Familialism

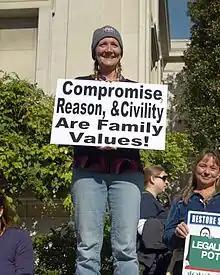
A woman at the Rally to Restore Sanity and/or Fear holding a sign that declares her ideas of family values

Population studies have found that in 2004 and 2008, liberal-voting ("blue") states have lower rates of divorce and teenage pregnancy than conservative-voting ("red") states. June Carbone, author of "Red Families vs. Blue Families", opines that the driving factor is that people in liberal states tend to wait longer before getting married.